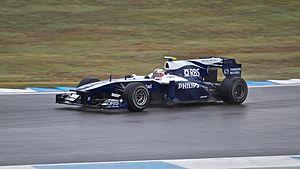
Nico Hulkenberg à Hockenheim en 2010